Andronikos II Palaiologos

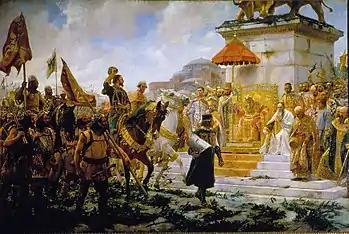
The Catalan Company led by Roger de Flor entering Constantinople by José Moreno Carbonero (1888).

After the failure of the co-emperor Michael IX to stem the Turkish advance in Asia Minor in 1302 and the disastrous Battle of Bapheus, the Byzantine government hired the Catalan Company of Almogavars (adventurers from Catalonia) led by Roger de Flor to clear Byzantine Asia Minor of the enemy. In spite of some successes, the Catalans were unable to secure lasting gains. Being more ruthless and savage than the enemy they intended to subdue, they quarreled with Michael IX and eventually turned on their Byzantine employers after the murder of Roger de Flor in 1305. Together with a party of willing Turks they devastated Thrace, Macedonia, and Thessaly on their road to Latin occupied southern Greece. There they conquered the Duchy of Athens and Thebes.